Pedro Canaveri

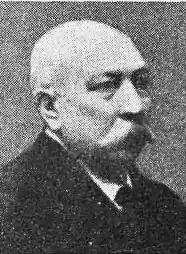
His father, Pedro Canaveri Rodríguez.

Canaveri was born in Ramallo, Buenos Aires, son of Pedro Canaveris and María Telechea, belonging to a family of French Basque roots. His father a Creole of Irish descent, belonged to a family of tanners from the southern area of Barracas.